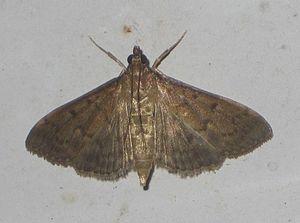
Herpetogramma licarsisalis est une espèce de lépidoptères de la famille des Crambidae.